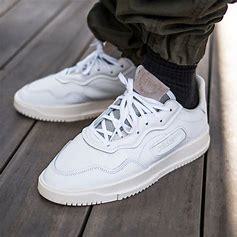
Brand: Adidas
Model: SC Premiere